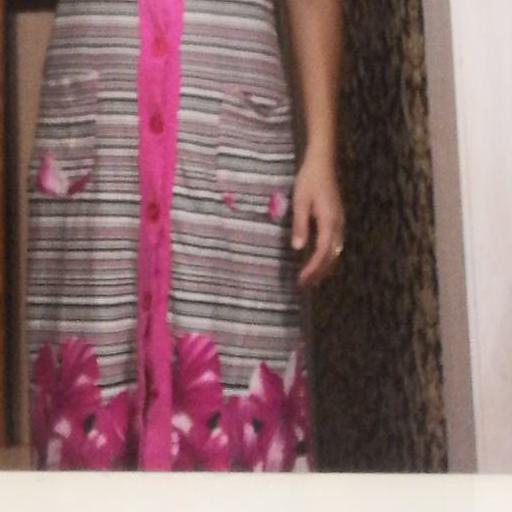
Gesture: no_gesture